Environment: real
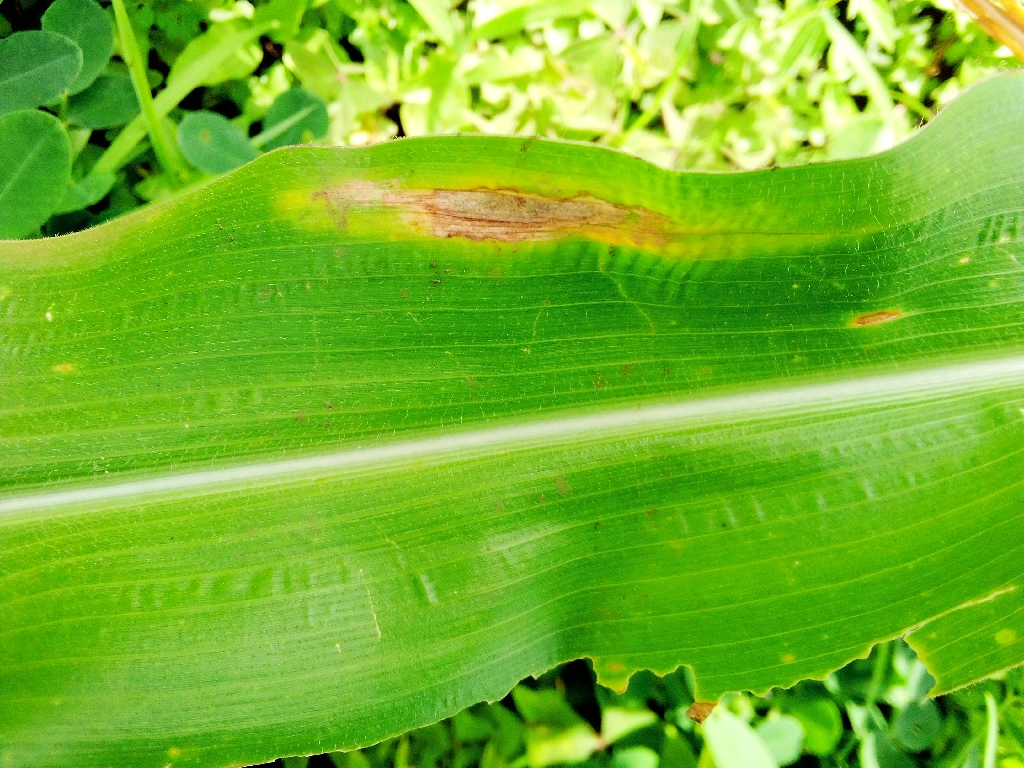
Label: northern_corn_leaf_blight